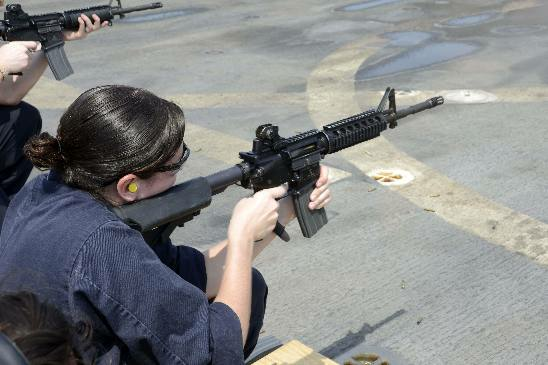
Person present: No